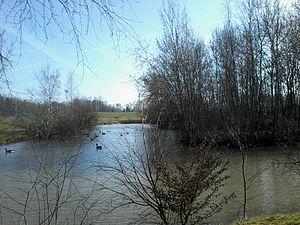
Mare aux canards, Parc Omnisports de Sucy-en-Brie, France.
Une mare est une étendue d'eau stagnante peu profonde et de faible superficie. Il n'y a pas de critère précis pour différencier une grande mare d'un petit étang, si ce n'est que les mares n'ont généralement pas d'exutoires, alors que les étangs sont souvent alimentés par une source ou un ruisseau et ont un exutoire. L'étang est souvent artificiel et barré par une « chaussée », un seuil ou un « bief ». La mare d'ornement, généralement artificielle, se différencie du bassin de jardin classique par son eau stagnante.